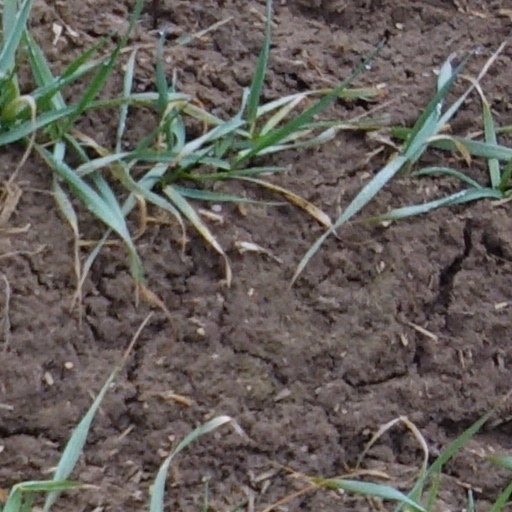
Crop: wheat